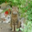
Label: cat